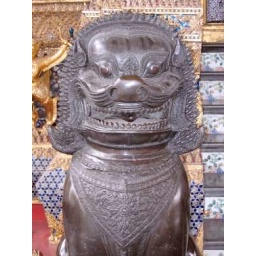
Bronze guardian lion at the door to the Emerald Buddha Temple, the most holy spot in Thailand.